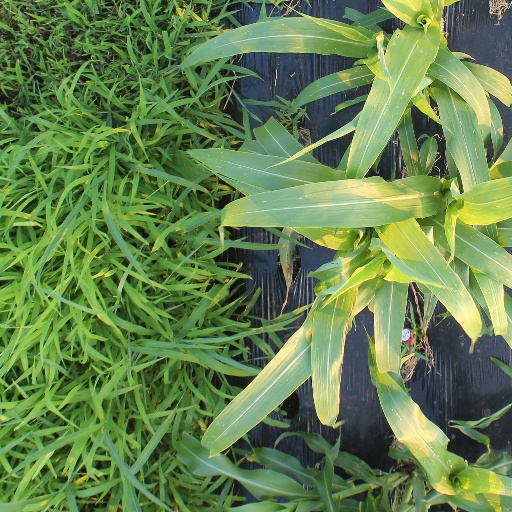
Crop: sorghum